Raymond Bouchard

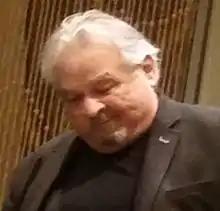
Raymond Bouchard

Raymond Bouchard (born March 7, 1945, in Lauzon, Quebec) is a Canadian film, television and stage actor. He is most noted for his performances in the film "Seducing Doctor Lewis (La Grande séduction)", for which he received Genie Award and Prix Jutra nominations for Best Actor in 2004, and the television series "L'Or et le Papier", for which he won the Prix Gémeaux for Best Actor in a Drama Series in 1990.